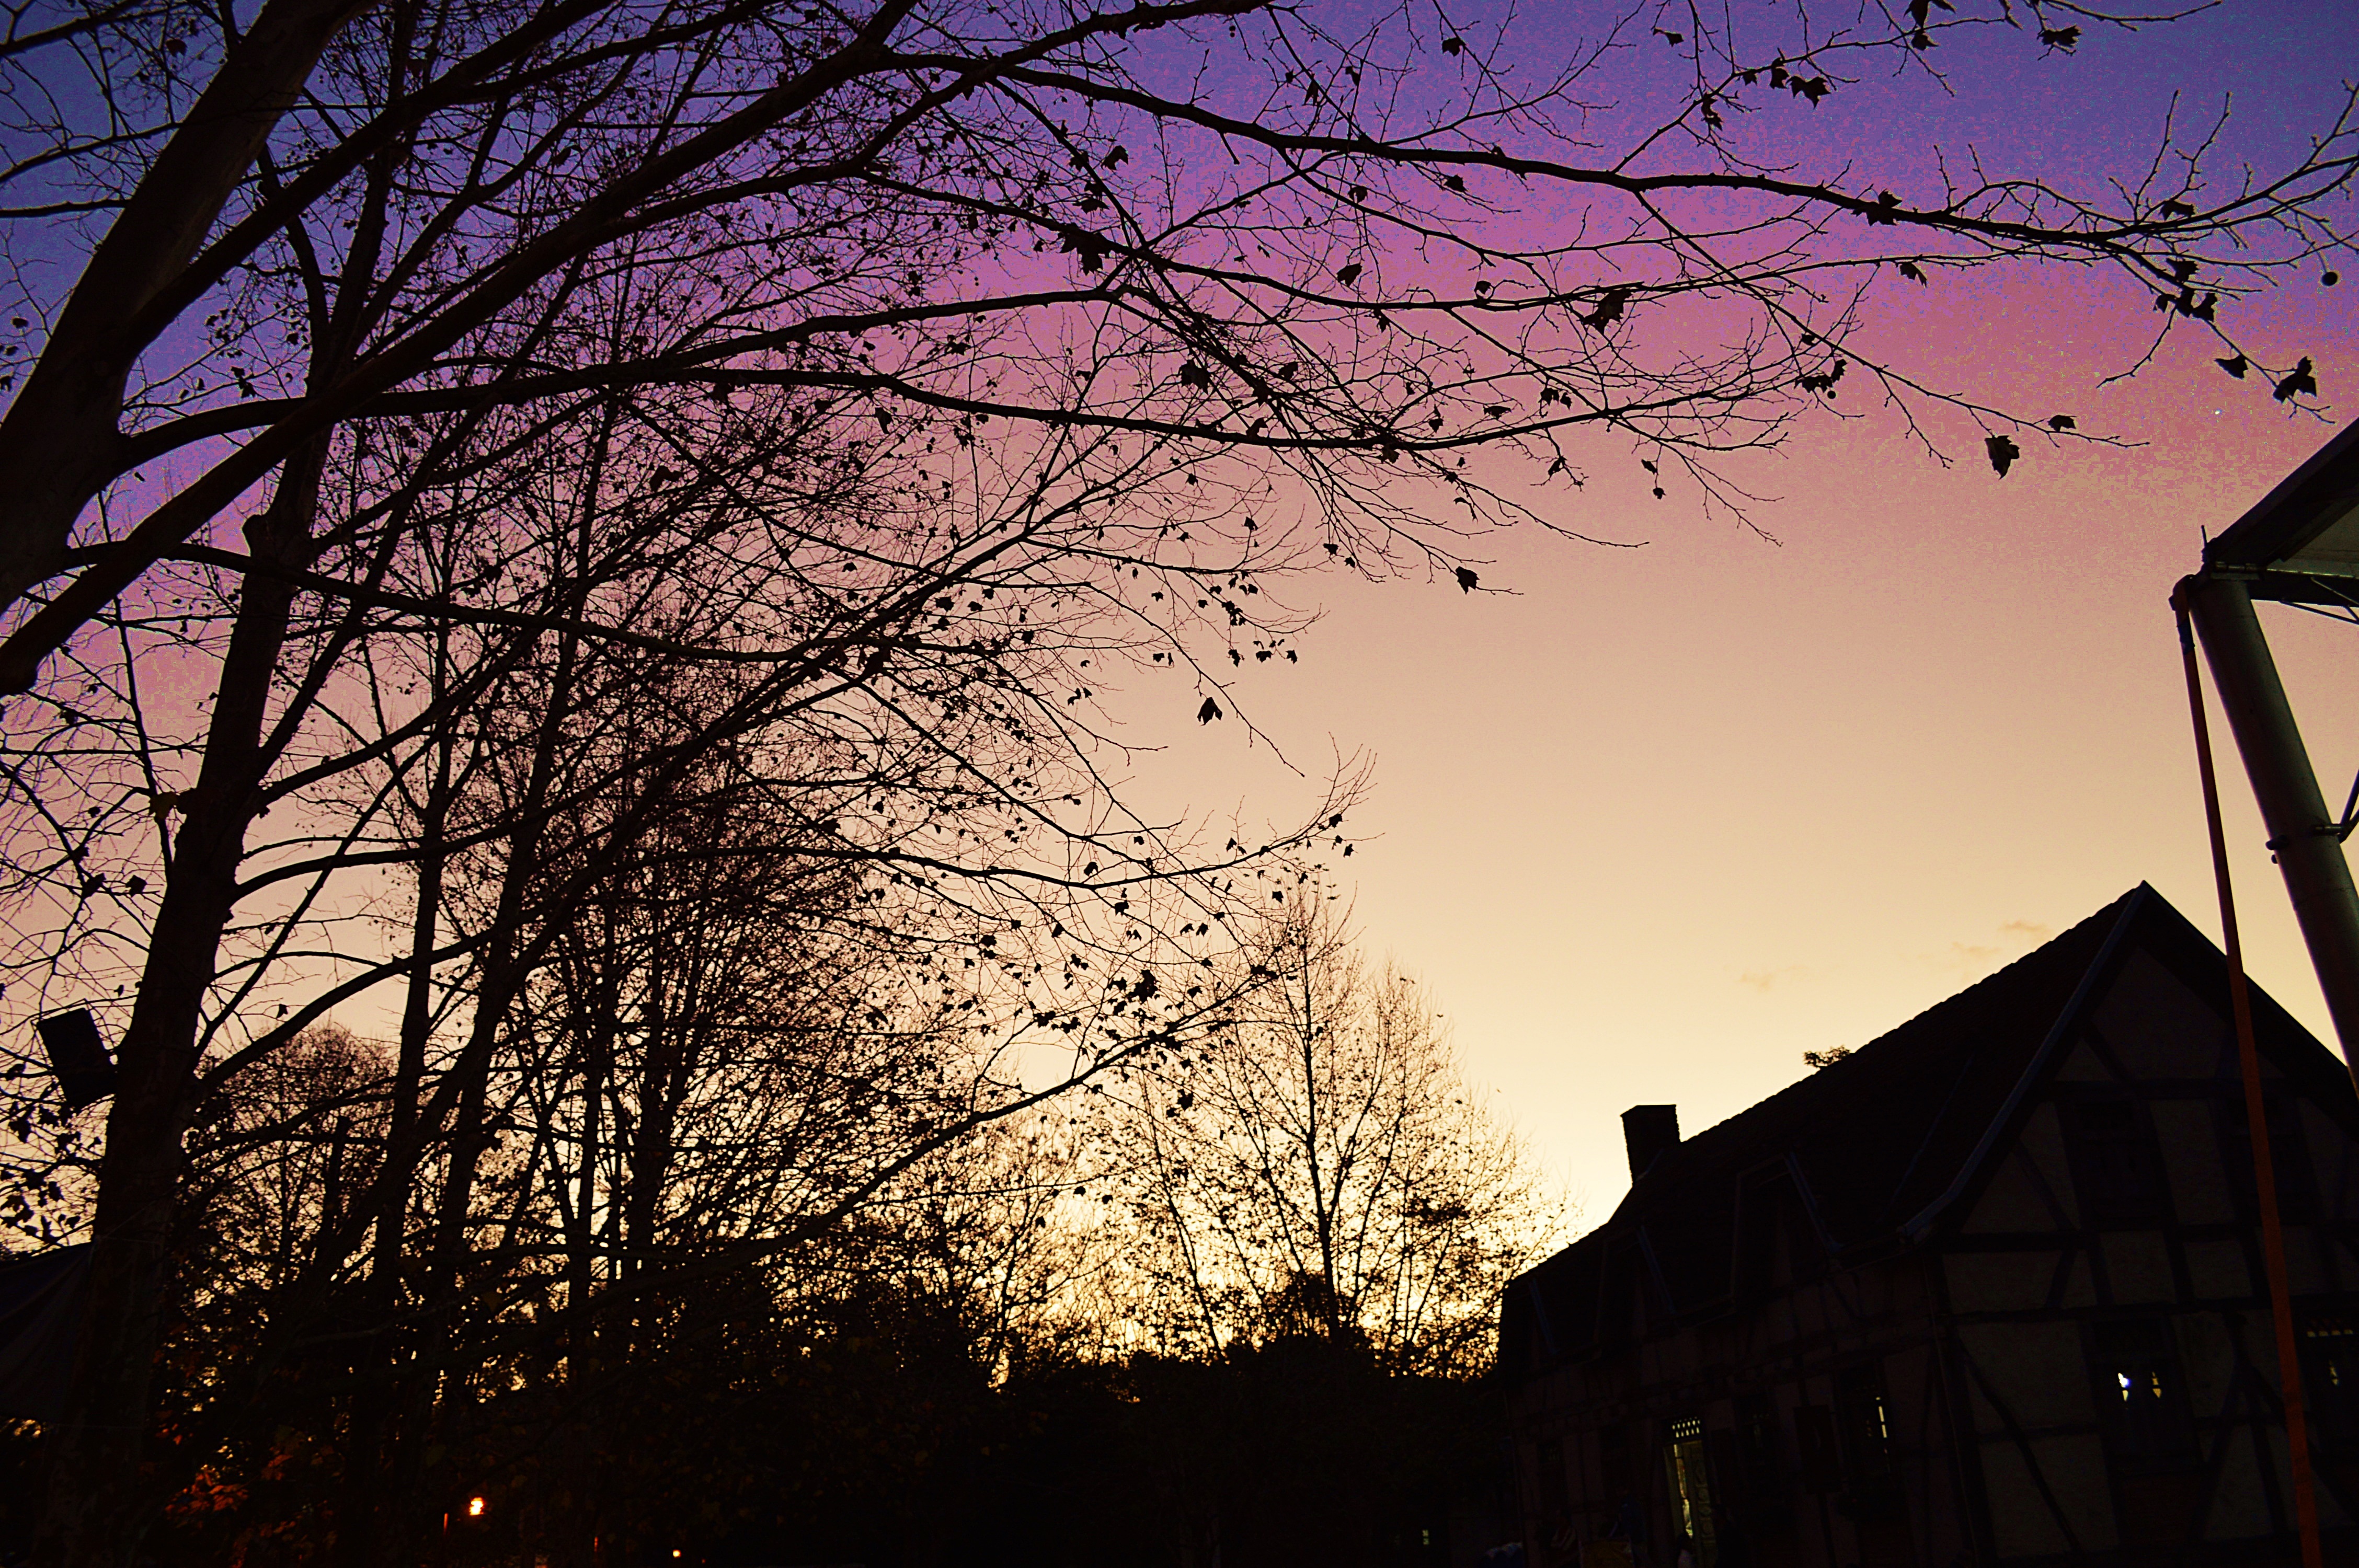
tree, branch, blossom, plant, sky, sunset, night, sunlight, morning, flower, dawn, dusk, evening, darkness, season, cherry blossom, woody plant